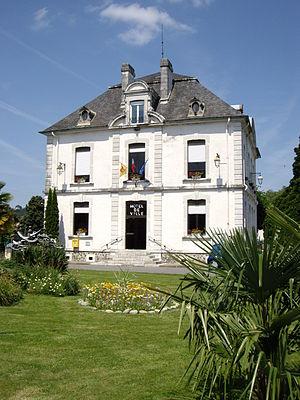
Hôtel de ville d'Espoey (64)
Espoey est une commune française, située dans le département des Pyrénées-Atlantiques en région Nouvelle-Aquitaine.